Conus ateralbus

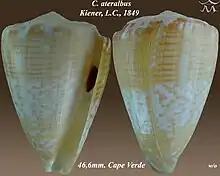
"Conus ateralbus"

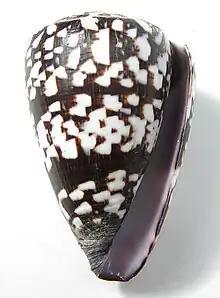
Apertural view of "Conus ateralbus"

This marine species occurs in the Atlantic Ocean, where it is restricted to the coast of the island of Sal, Cape Verde.